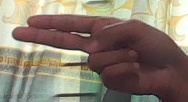
ASL sign: H